Austral Islands

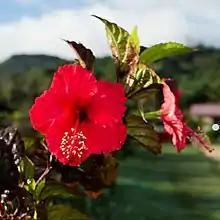
"Hibiscus rosa-sinensis" in the Austral Islands

Marotiri, the youngest island, is merely a group of rugged volcanic rocks with no protective coral reef. Maria, on the other hand, the oldest, is an atoll whose volcanic central island sank into the sea long ago, leaving only four motus. The remaining islands are classic atolls with a central island, a coral reef and a fringe of coral islands in the various stages of development.